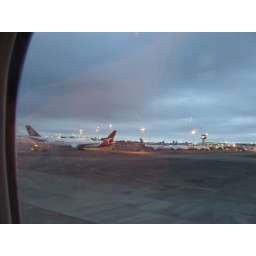
Fire truck spraying water on our arrival in Auckland